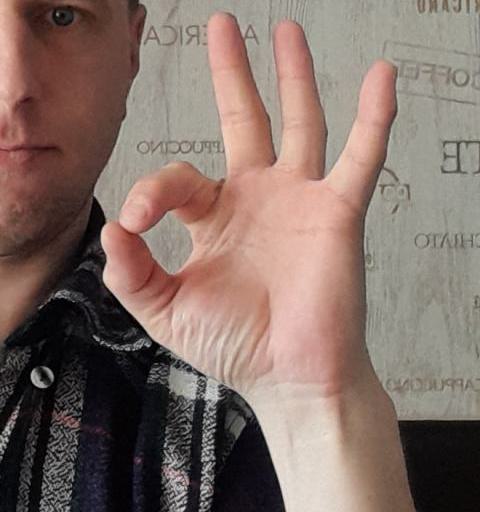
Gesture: ok